Mir Brachfeld

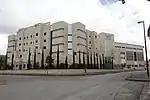
Exterior of the yeshiva

In 2000, Rabbi Nosson Tzvi Finkel, the rosh yeshiva of the Mir Yeshiva in Jerusalem, founded a branch of his yeshiva in the Brachfeld neighborhood of Modi'in Illit. Rabbi Aryeh Finkel, a grandson of Mir rosh yeshiva Rabbi Eliezer Yehuda Finkel, who had been giving a shiur in Mir Yerushalayim until then, was appointed rosh yeshiva. Rabbi Nosson Tzvi remained involved to the yeshiva over the years, sometimes coming for Shabbos, among other things.